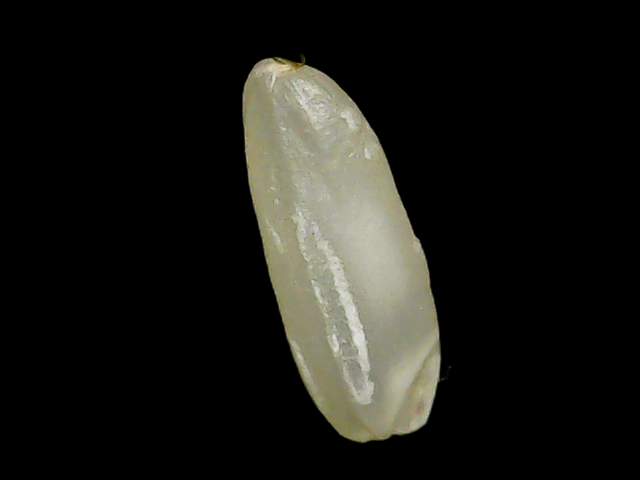
Rice variety: Binadhan21